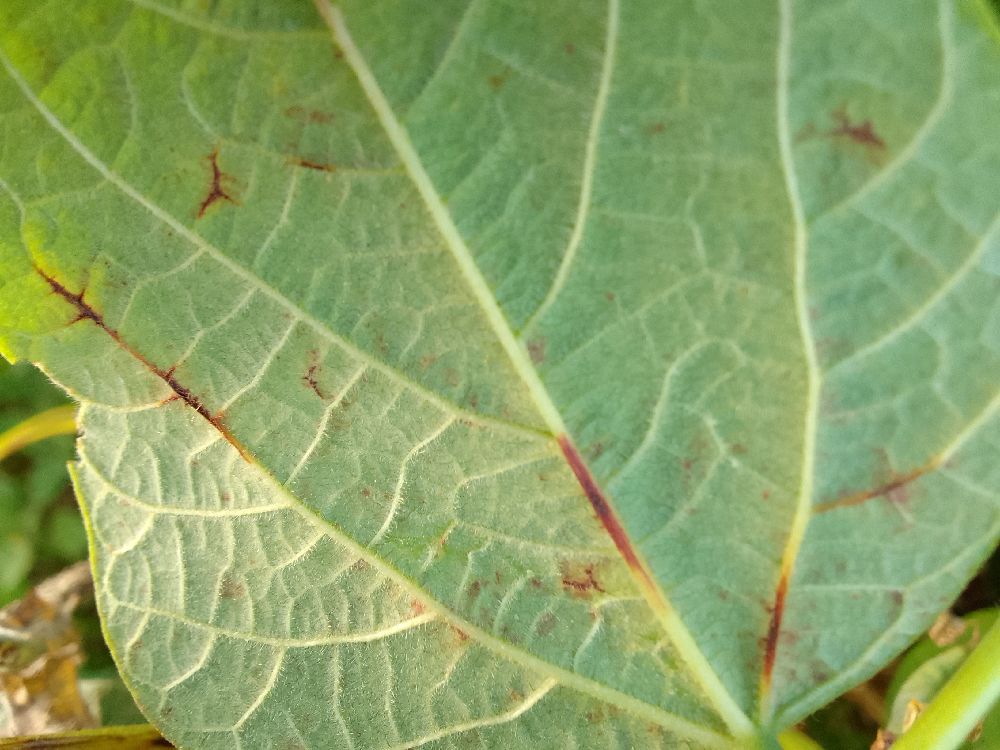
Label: anthracnose